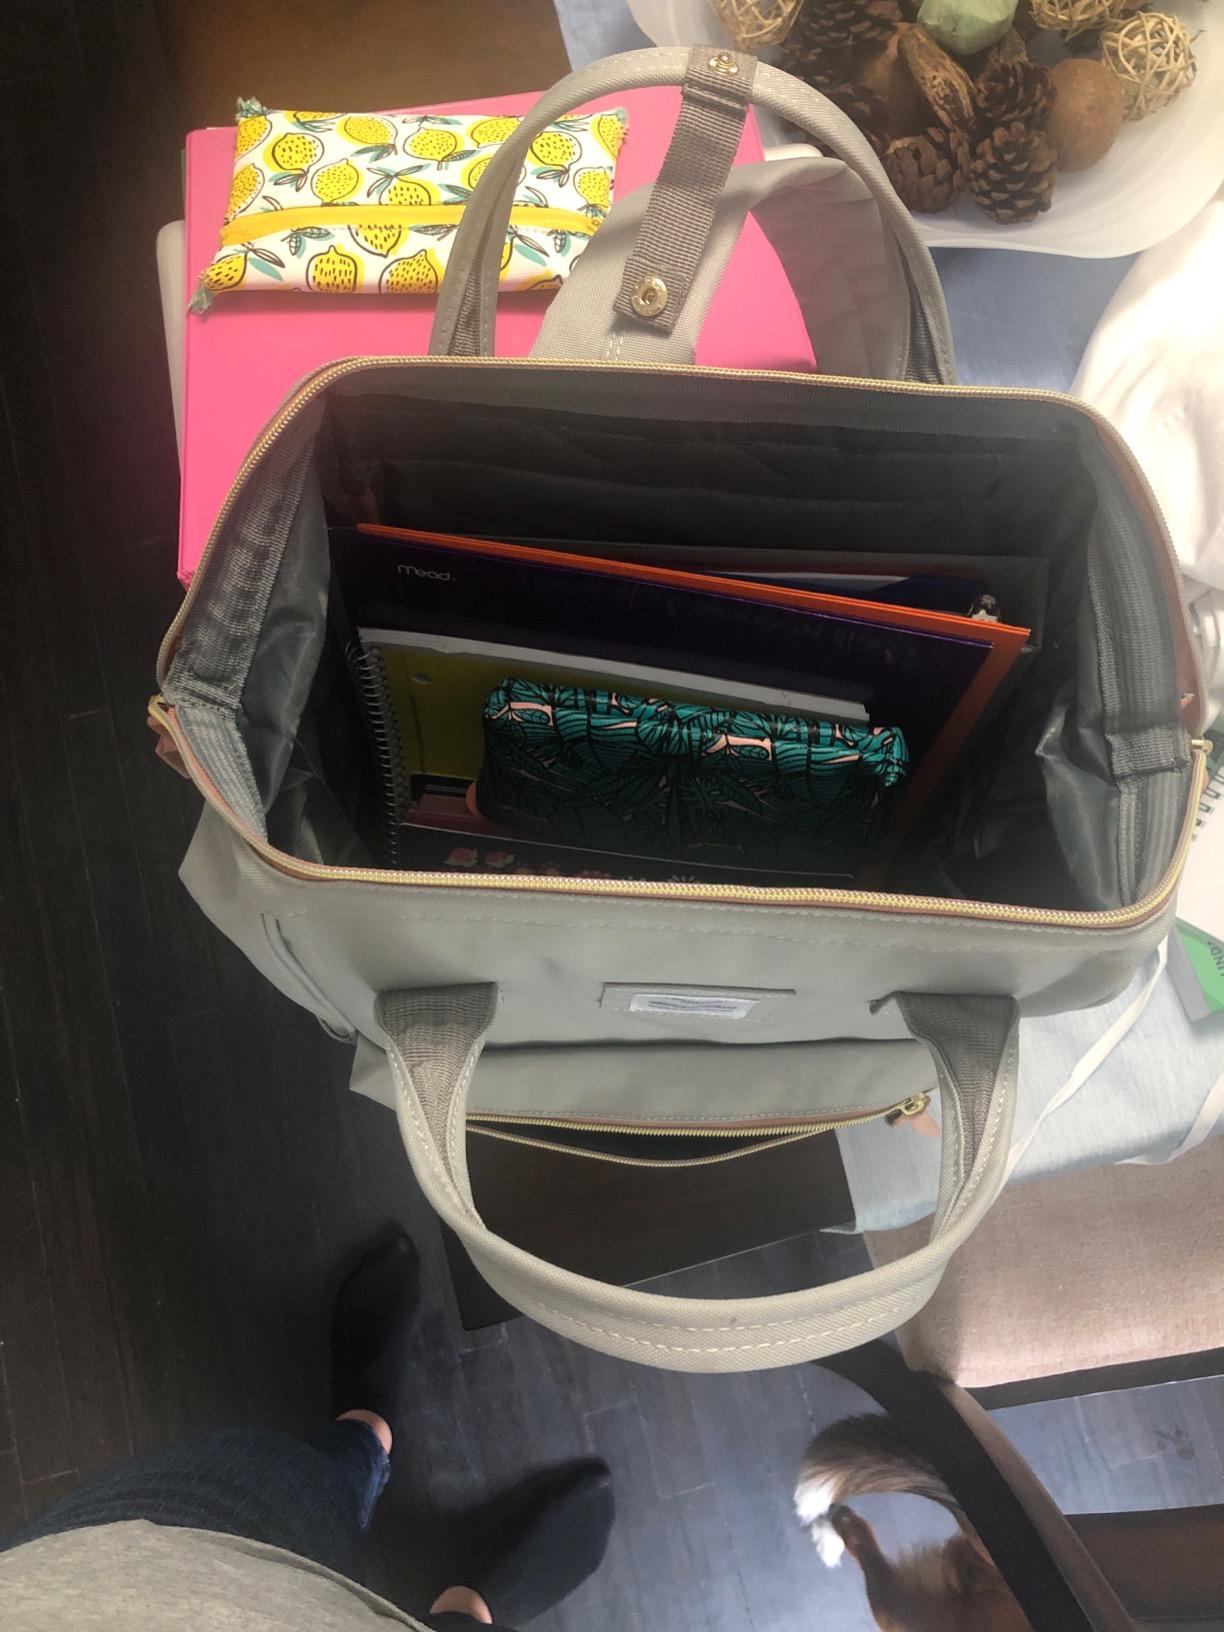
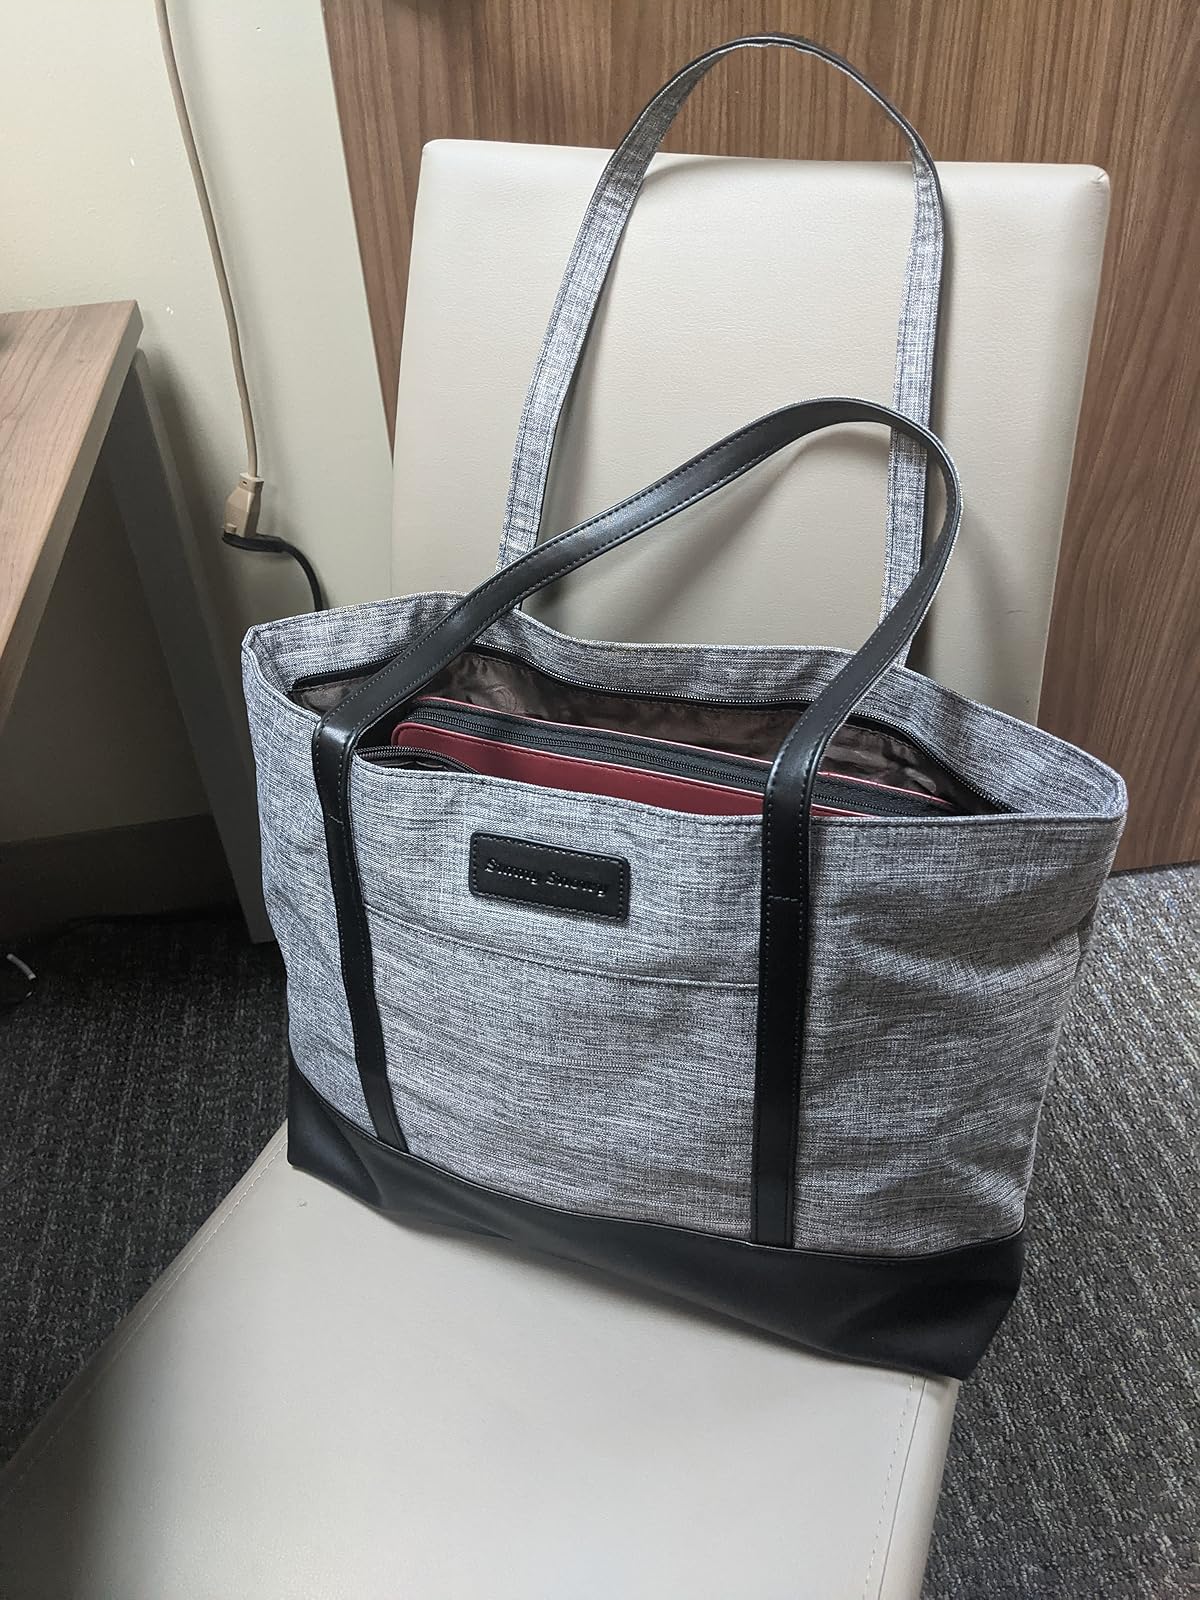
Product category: bag
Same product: no